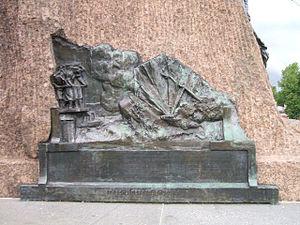
Le Petropavlovsk est le premier cuirassé de la classe éponyme construit par la Marine impériale de Russie. Il doit son nom à la bataille de Petropavlovsk. Le Poltava, le Sebastopol, ce dernier voué également à une fin tragique, appartinrent à la même classe de cuirassés.